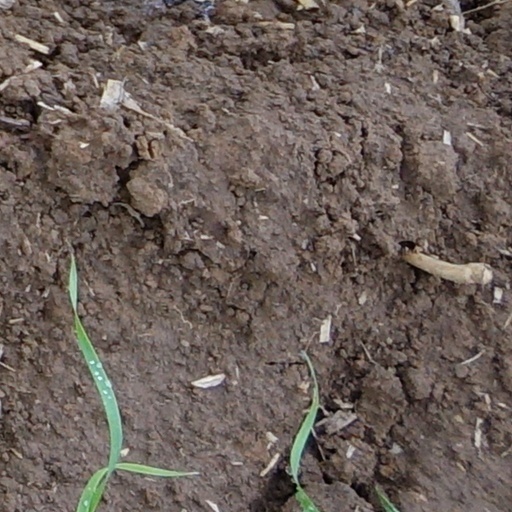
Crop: wheat